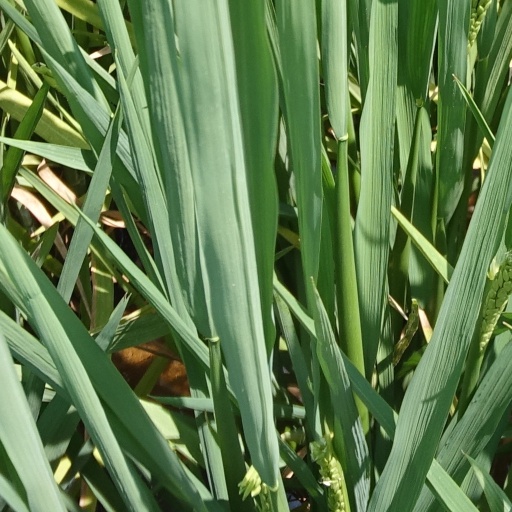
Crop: rice